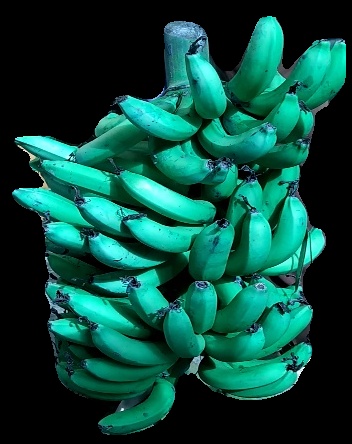
Variety: pachbale
Grade: grade3